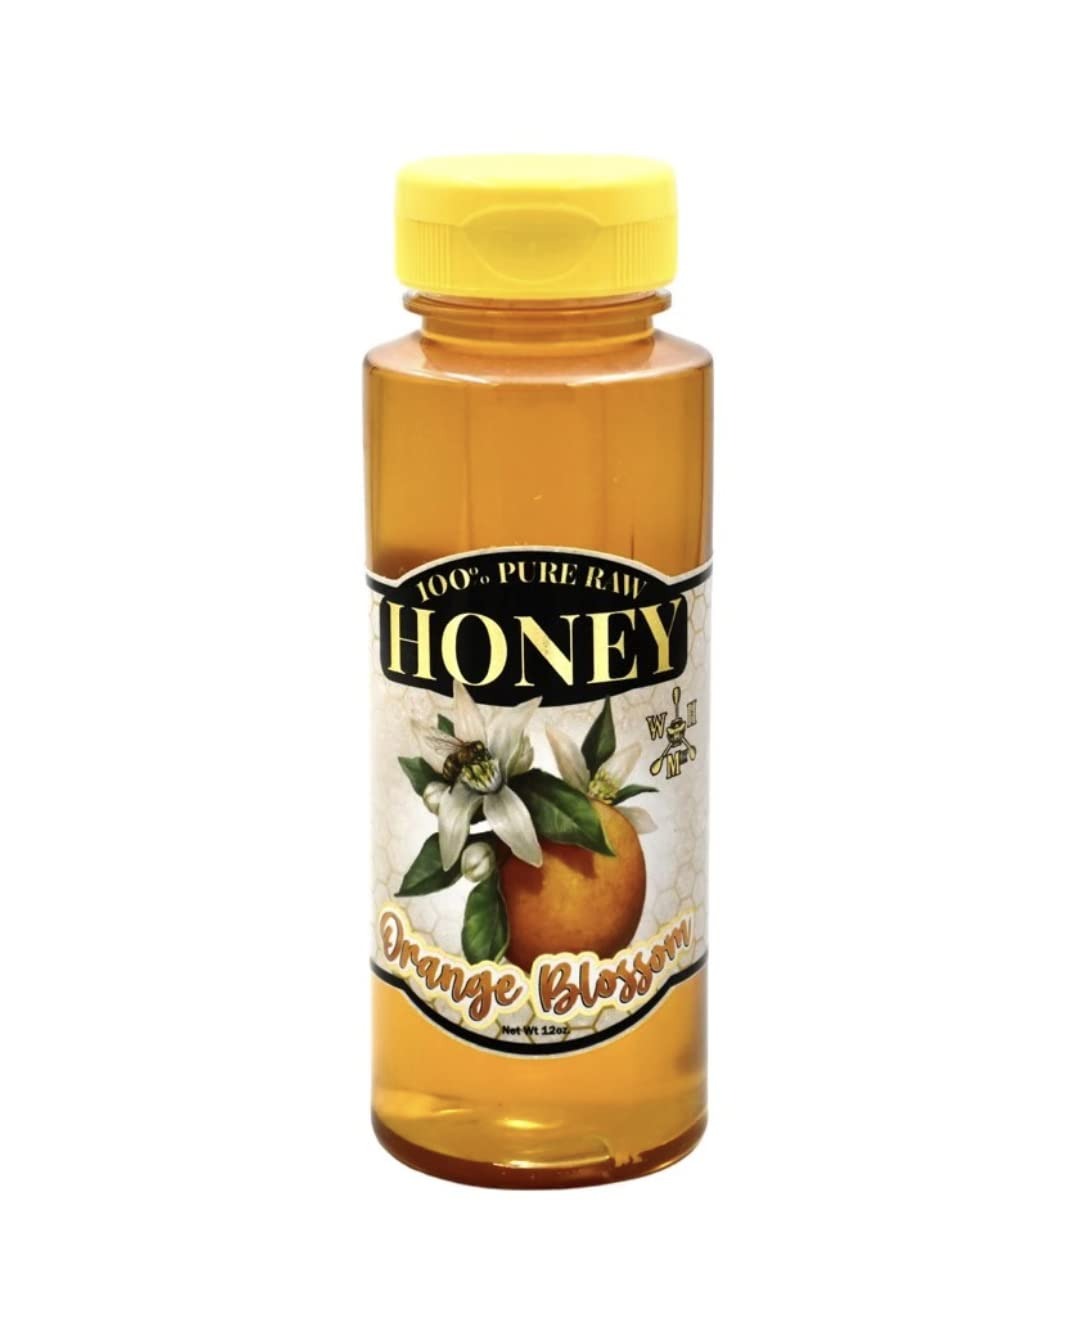
Item Name: World Honey Market Orange Blossom Honey |100% Pure Raw Orange Blossom Honey From The US| (12 Oz. Squeeze Bottle)
Bullet Point 1: 100% Pure, Raw Orange Blossom Honey
Bullet Point 2: SUPPORTS SUSTAINABLE BEEKEEPING - When you shop with World Honey Market you are buying your honey straight from the source. Everything we sell is sustainably produced by our own healthy colonies
Bullet Point 3: Gluten-Free
Bullet Point 4: Paleo-friendly
Bullet Point 5: 12 oz. PET squeeze bottle for easy application
Bullet Point 6: Contains no artificial sugars or preservatives
Product Description: World Honey Market's Orange Blossom honey has a sweet and mild flavor with a light citrus fruity taste. It is a thick, very sweet honey. Initially, the aroma is of medium intensity, reminiscent of orange blossoms. With time, it takes on an additional delicate fruity aroma like marmalade with slightly citric acid tones. World Honey Market is located in North Florida and has been proud to be locally owned, produced, and packed in the United States since 2007.
Value: nan
Unit: None

Price: 130.54